Answer in natural language. Considering the relative positions, is lowprofile bed with blue bedding (marked C) above or below Window (marked A)? Choose between the following options: above or below
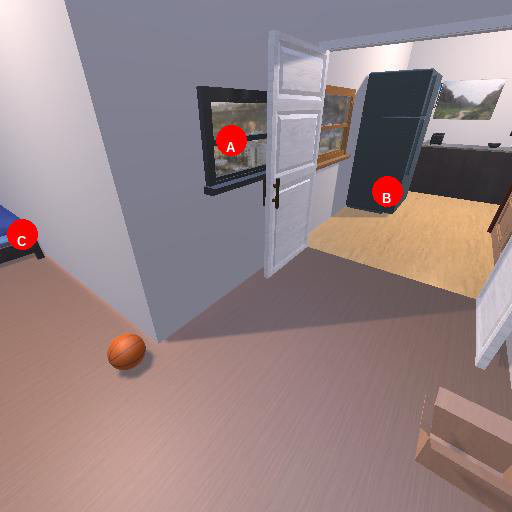
<answer>above</answer>